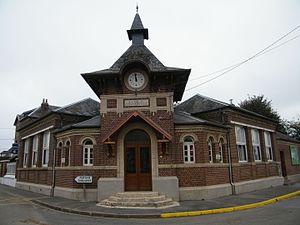
Mairie.
Morchain est une commune française située dans le département de la Somme, en région Hauts-de-France.